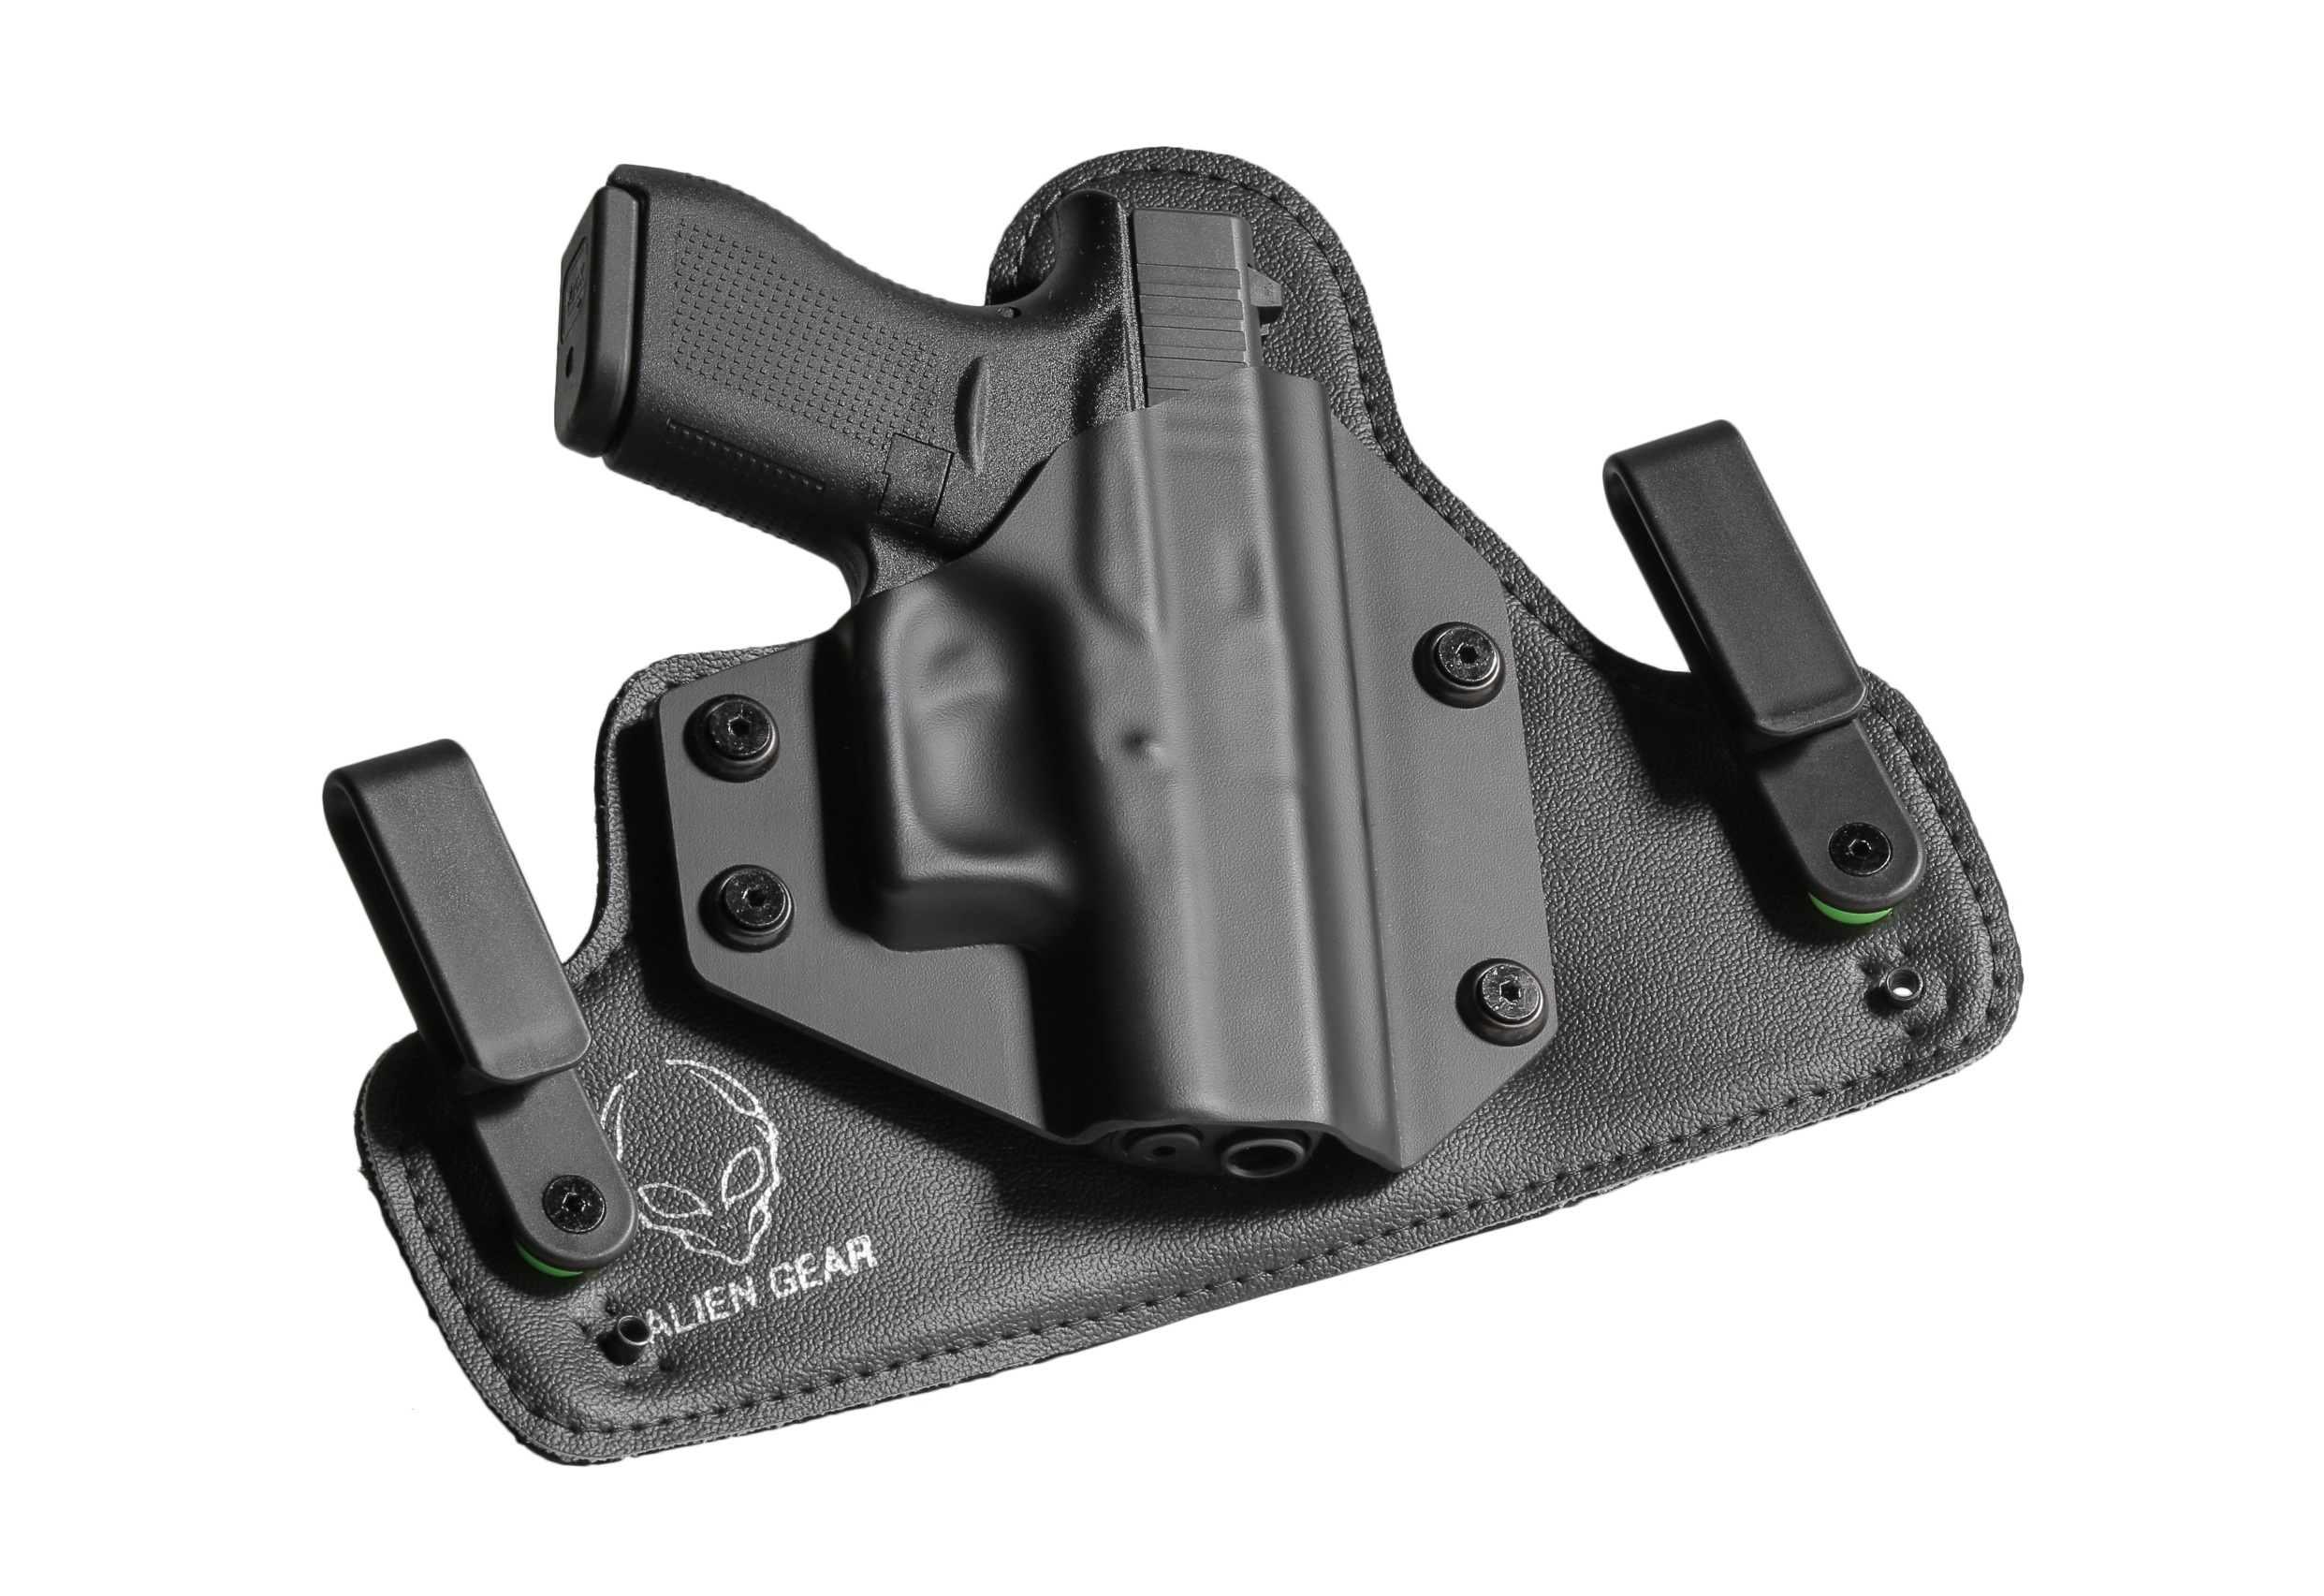
weapon, gun, pistol, handgun, trigger, holster, conceal, automotive exterior, gun accessory, conceal carry, handgun holster